Phycology

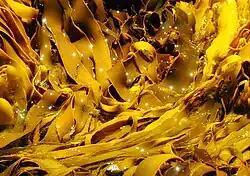
Kelp in Hazards Bay, Freycinet National Park, Tasmania, Australia

Phycology is the scientific study of algae. Also known as algology, phycology is a branch of life science.